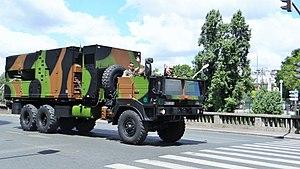
Radar COBRA après le défilé du 14 juillet 2016 à Paris